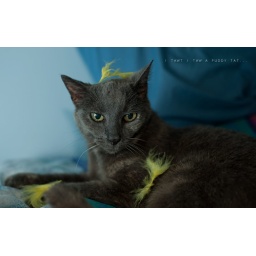
No birds were harmed in the making of this image. Two cats however were rather annoyed.Strobist:SB-900 Bounced off the wall.